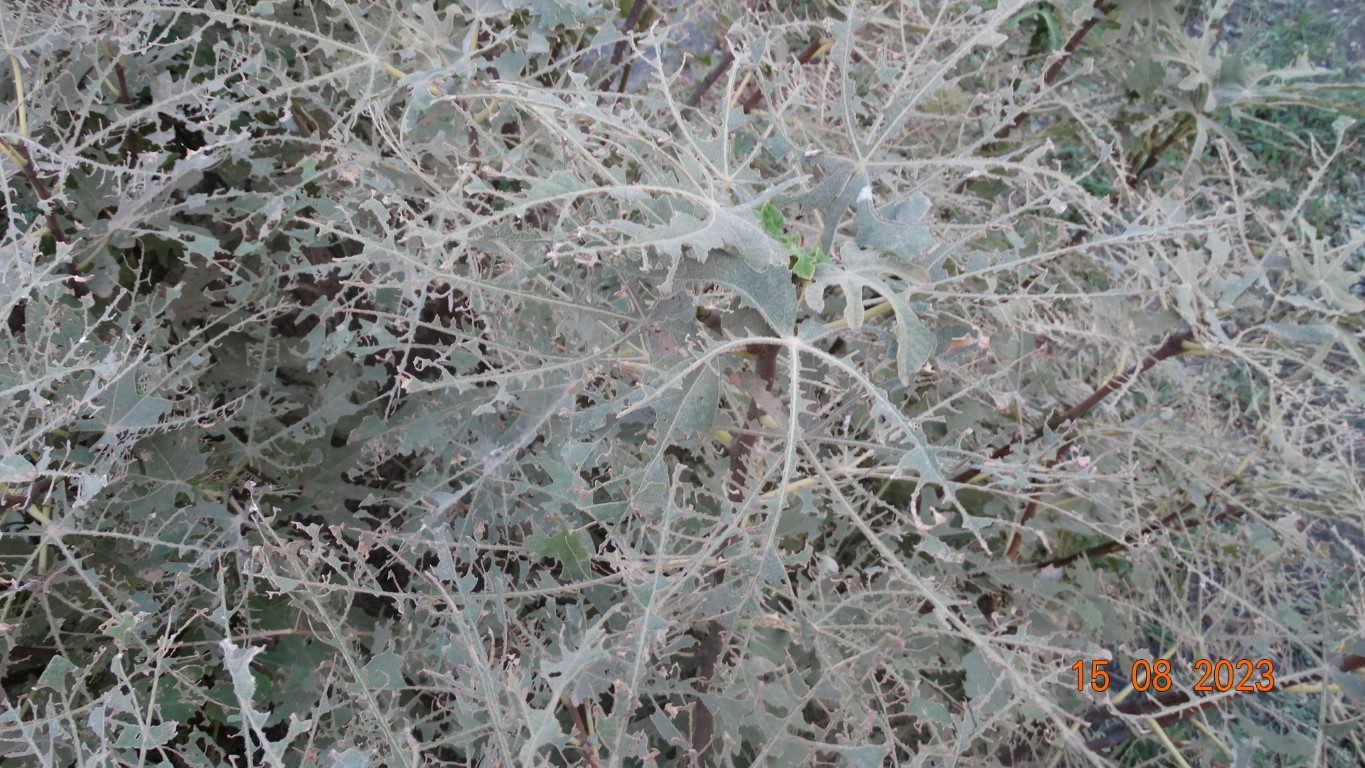
Label: infected